29th (Worcestershire) Regiment of Foot

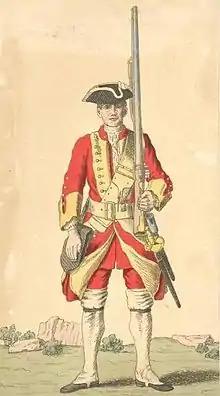
Soldier of the 29th Foot in 1742

A significant organisational change occurred in 1751; previously, regiments were considered the property of their Colonel, changed names when transferred from one to another and were disbanded as soon as possible. As part of a package of reforms driven by the increasing professionalisation of the military, each regiment was now assigned a number, based on precedence or seniority in the Army list; Colonel Peregrine Hopson's Regiment became the 29th Regiment of Foot.